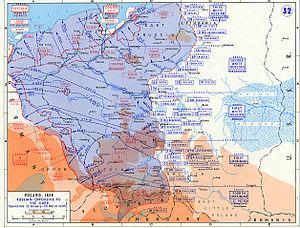
Le Wehrkreis I était la 1ʳᵉ région militaire allemande contrôlant la Prusse-Orientale durant la période de la Reichswehr, puis de la Wehrmacht.
Le groupe d'armées Nord était une unité de commandement de la Wehrmacht durant la Seconde Guerre mondiale. Il y eut trois unités de commandement qui ont porté tour à tour ce nom, sans avoir aucun lien entre elles. Le terme Nord renvoie simplement à la position géographique des groupes d'armées engagées.